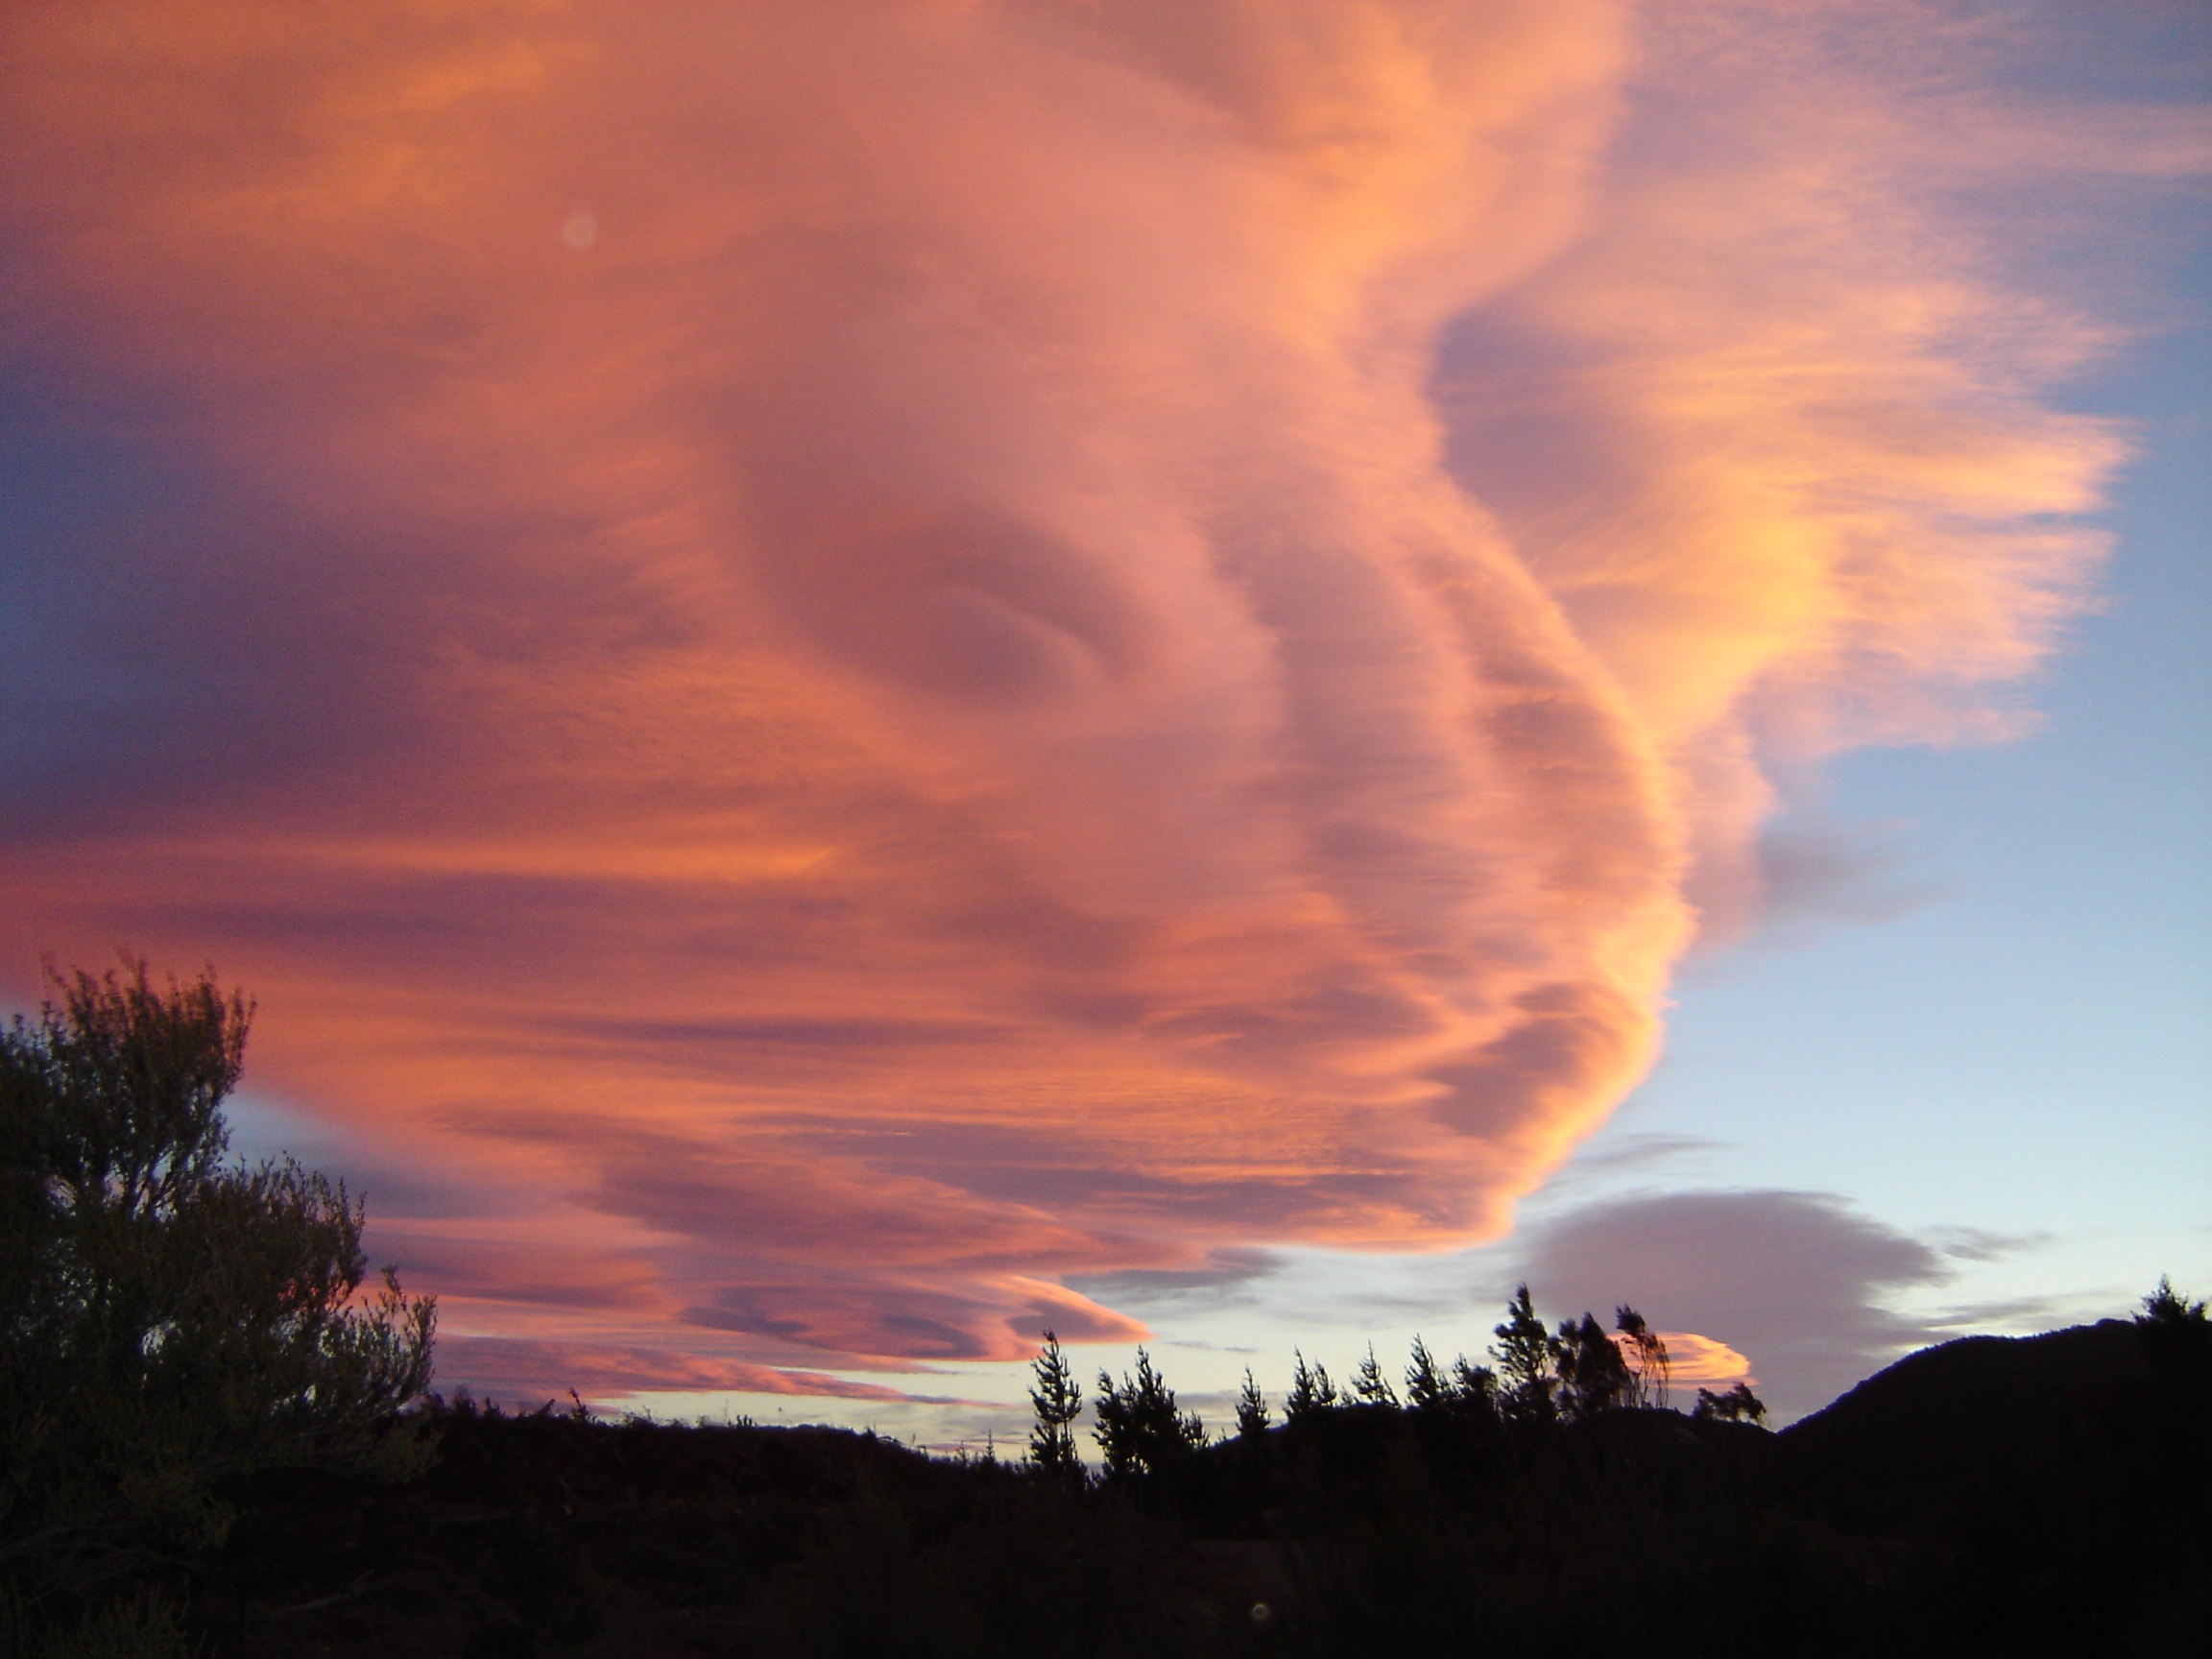
nature, horizon, wilderness, cloud, sky, sunrise, sunset, sunlight, morning, dawn, atmosphere, travel, dusk, evening, red, natural, cumulus, outdoors, clouds, afterglow, cloud formation, meteorological phenomenon, geological phenomenon, red sky at morning